Perfume (2001 film)

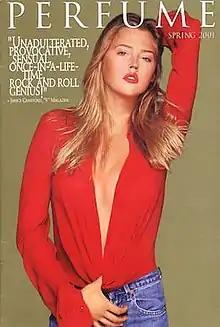
Teaser poster

Perfume is a 2001 American film directed by Michael Rymer, and featuring an ensemble cast, starring Paul Sorvino, Leslie Mann, Jeff Goldblum, Mariel Hemingway, Rita Wilson, Jared Harris, Joanne Baron and Michelle Williams. All dialogue was improvised by the actors. The film premiered at the 2001 Sundance Film Festival.